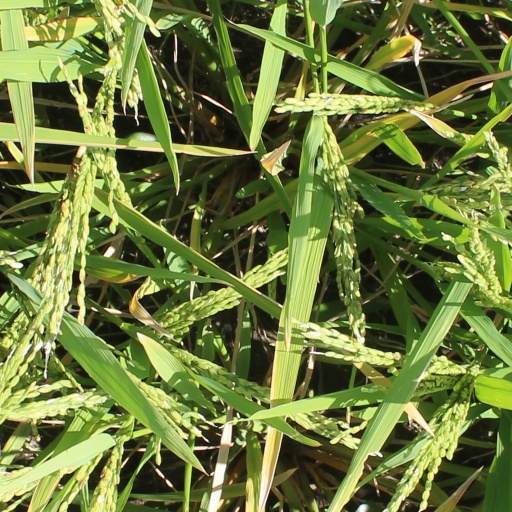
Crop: rice